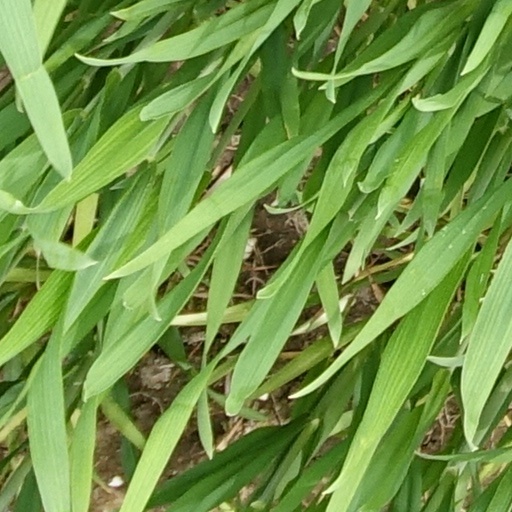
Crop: wheat